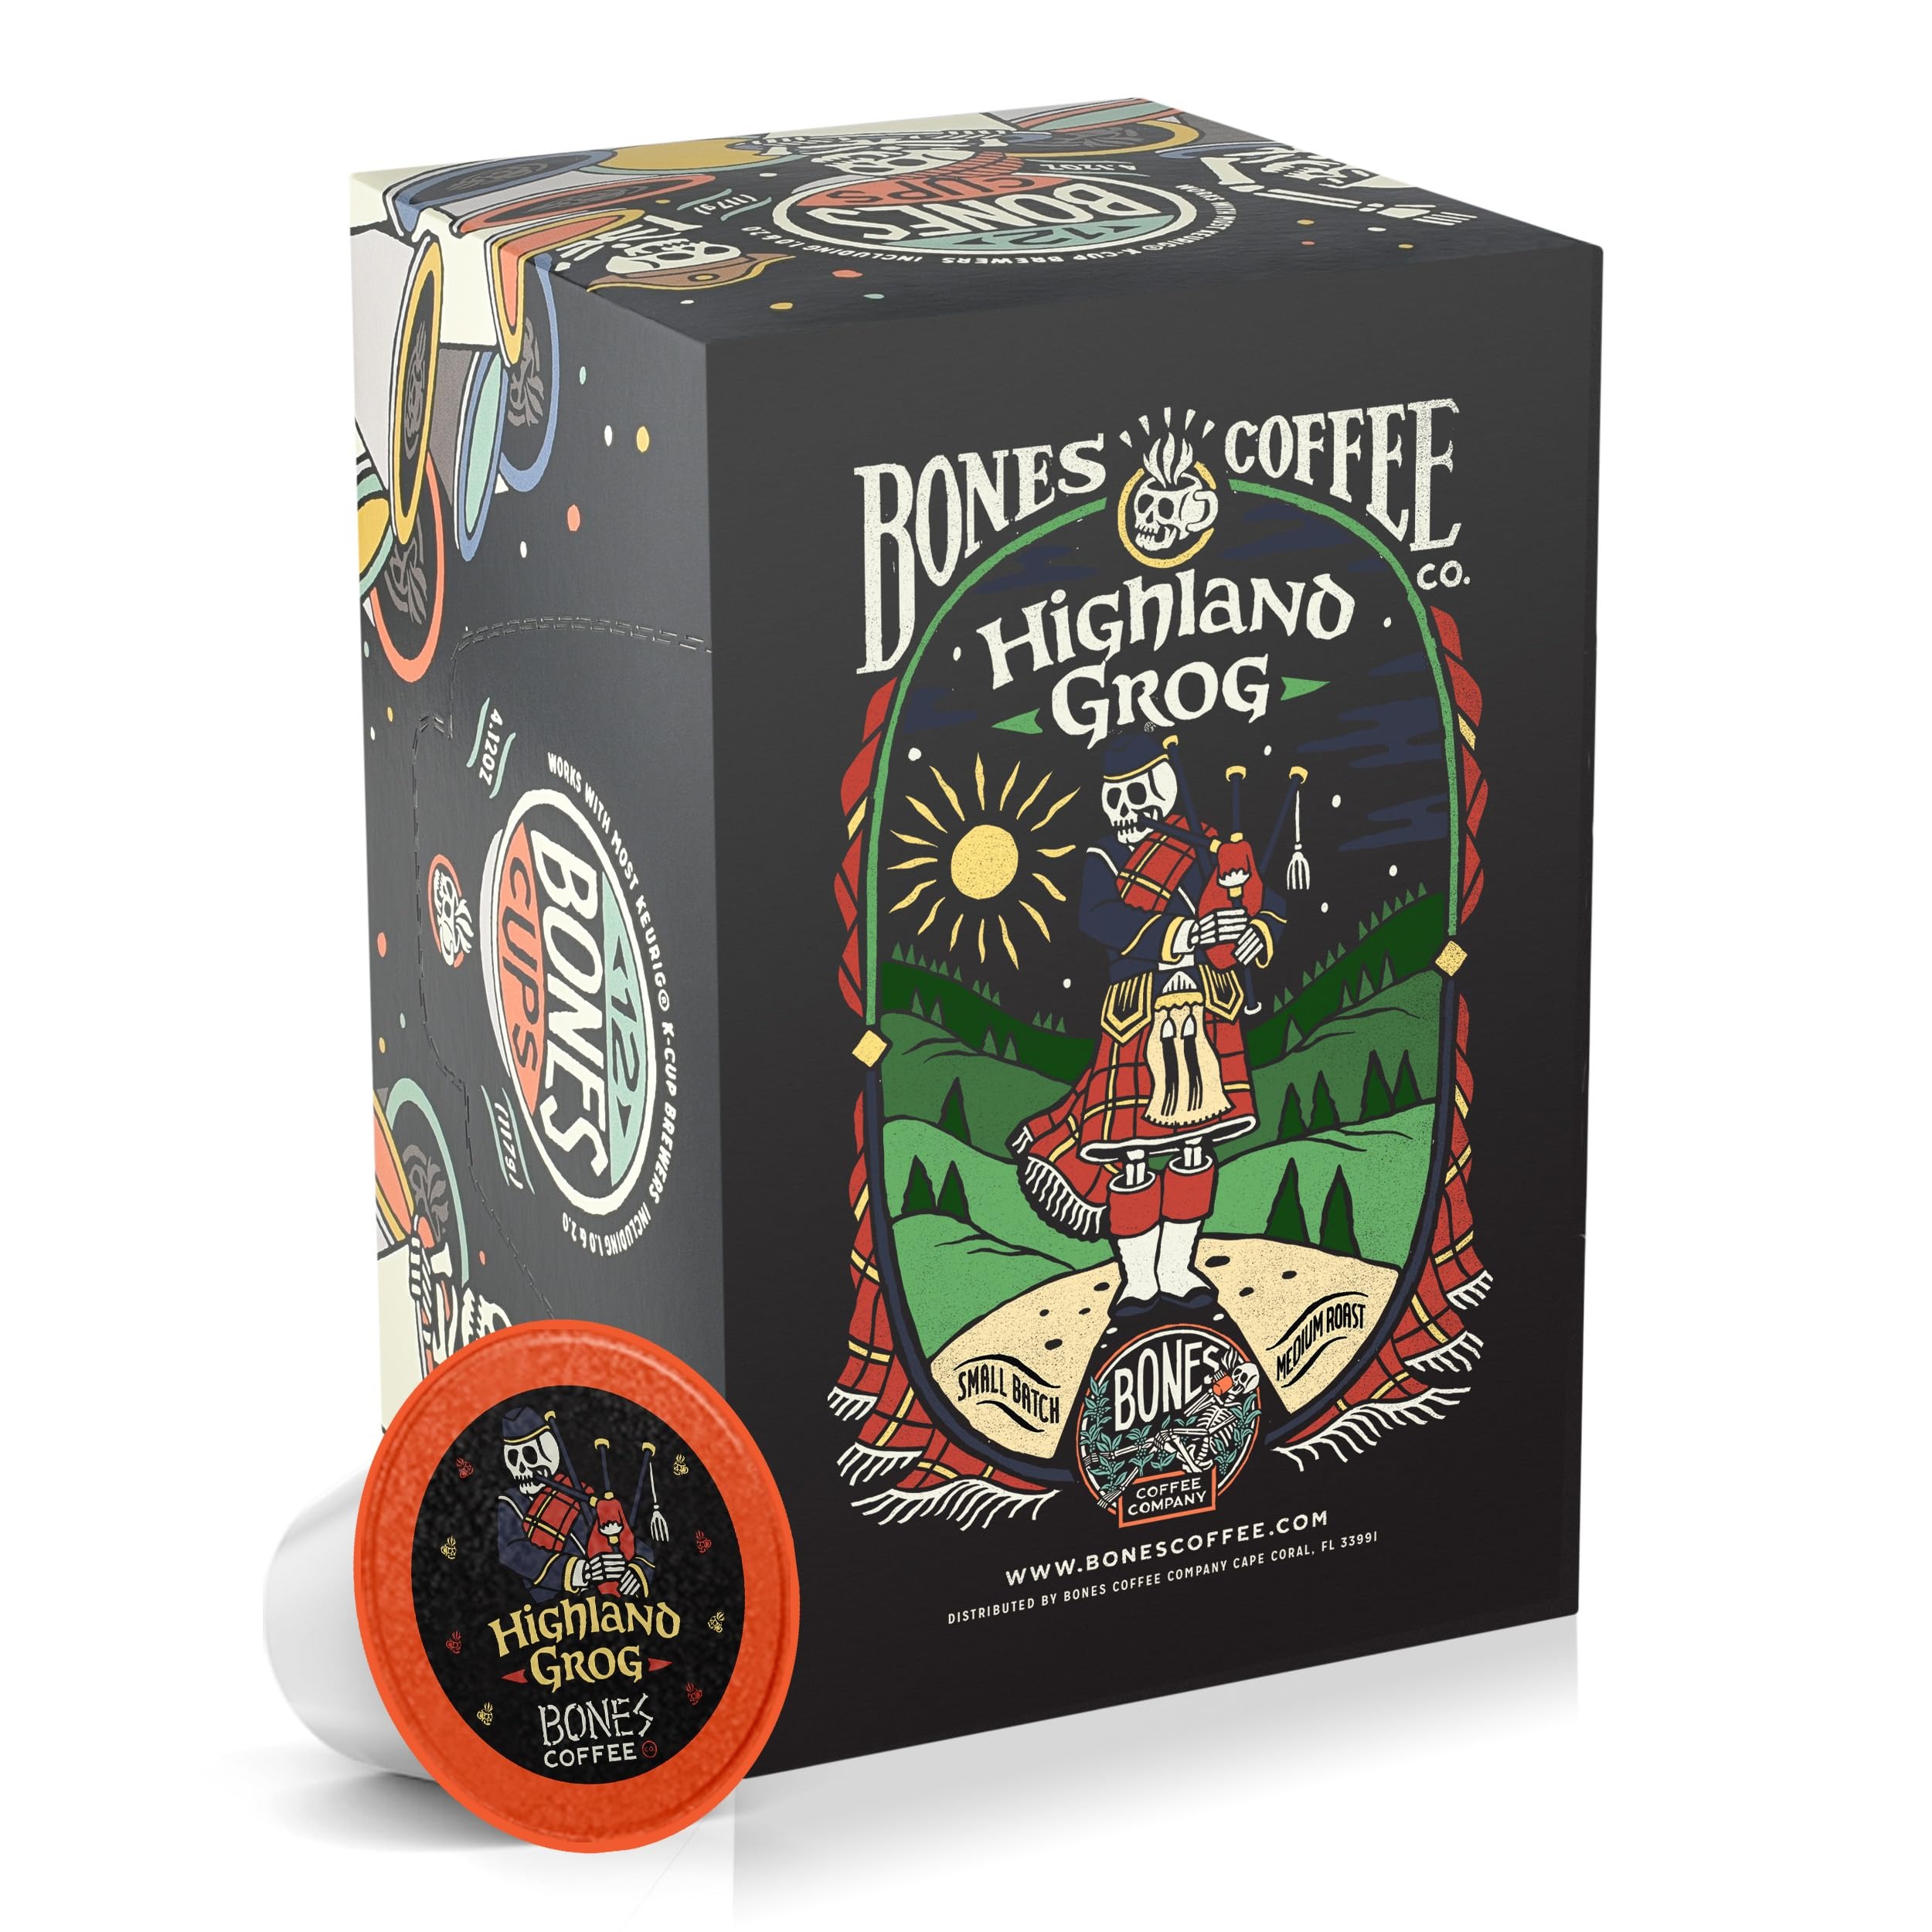
Item Name: Bones Coffee Company Flavored Coffee Bones Cups Highland Grog Butterscotch Caramel | 12ct Single-Serve Coffee Pods Compatible with Keurig 1.0 & 2.0 Keurig Coffee Maker
Bullet Point 1: Rich Flavor; Put on your kilt and break out the bagpipes with our Highland Grog flavored coffee beans; spiced with notes of butterscotch and caramel will have your inner Highlander dancing with joy
Bullet Point 2: Artisan Roasted Coffee Beans; Our Bones Coffee keurig pods are made from carefully selected coffee beans and roasted to perfection in small batches. Resulting in the freshest coffee with a rich, full-bodied, exceptionally smooth taste out of every cup of coffee you brew.
Bullet Point 3: Keurig Compatible Coffee Pods; Our 12-count single-serve bones cups coffee pods are compatible with Keurig 1.0 & 2.0 and other brewers which accept k cup pods including: Hamilton Beach, Cuisinart, Breville, and Mr. Coffee machines. They are also 100% recyclable, so you can enjoy them and remain environmentally conscious.
Bullet Point 4: Vegan And Keto Friendly: Enjoy our flavored coffee without the guilt! Our gourmet coffee is keto friendly, vegan friendly, and dairy-free with no added sugar or carbs; for a perfectly super guilt-free coffee experience in every cup
Bullet Point 5: Fresh 100% Arabica Beans; Our Brazilian coffee beans are ethically sourced, and each batch is roasted and packed in the USA. Our medium-roast Arabica coffee gives you a smooth flavor with low acidity, sweet aroma and unique taste
Product Description: Put on your kilt and break out the bagpipes for a truly exceptional cup of coffee! Spiced rum flavor with notes of butterscotch and caramel will have your inner Highlander gleaming with joy! 100% recyclable 12 count single-serve coffee pods Compatible with Keurig 1.0 & 2.0 This coffee is Rainforest Alliance Certified, and that means really awesome things for you, your morning cup & the world’s farmers, and rainforests! The Rainforest Alliance is an international non-profit organization that makes major impacts around the world in the preservation of rainforests, supporting sustainable farming and business practices, human rights, and meeting the challenges of a changing climate.
Value: 12.0
Unit: Count

Price: 17.99